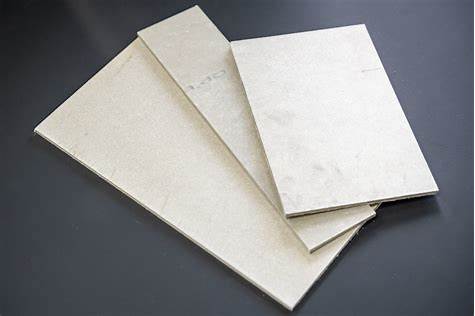
Waste category: paper